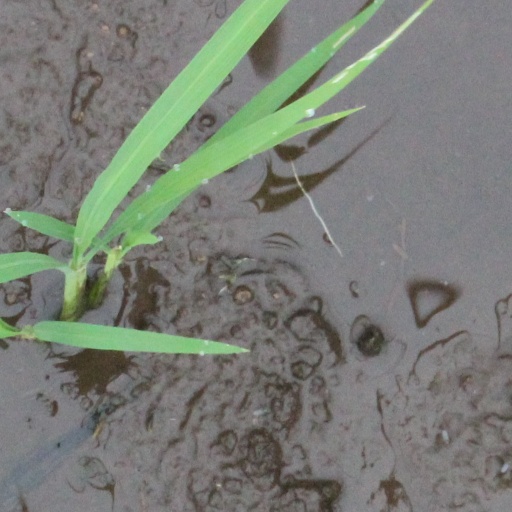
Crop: rice